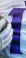
Number: 1